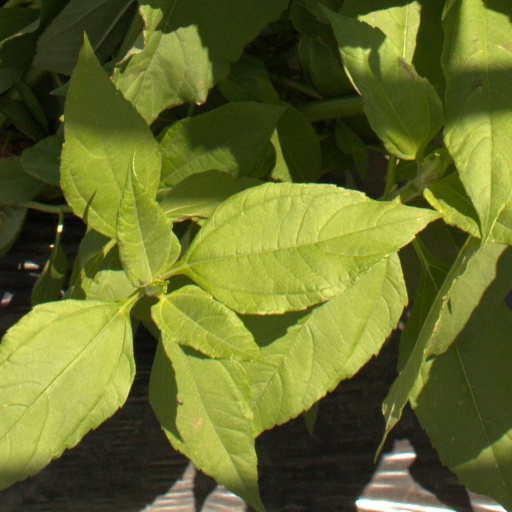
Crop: Jerusalem artichoke